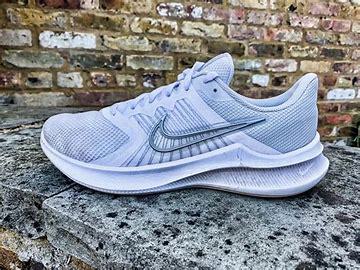
Brand: Nike
Model: Downshifter 11